KIAA0922

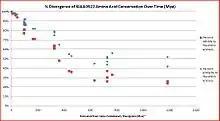
Divergence of KIAA0922 protein amino acid conservation over time to show high conservation of a significant portion of the KIAA0922 protein. (Percent identity and percent similarity values for orthologs found using NCBI Blast and SDSC Biology Workbench CLUSTALW. *Time since divergence is based on values estimated by the bioinformatics tool TimeTree.org)

Following Biology Workbench multialign CLUSTAL W analyses, certain regions of TMEM131L protein are highly conserved through Eukaryotes as distantly as single-celled protists (24% identity with "Dictyostelium fasciculatum"). These exact same regions also appear to be conserved in the KIAA0922 paralog Prolyl endopeptidase (PREP), a gene for a cytostolic enzyme that cleaves the C-terminus of short polyl proteins.